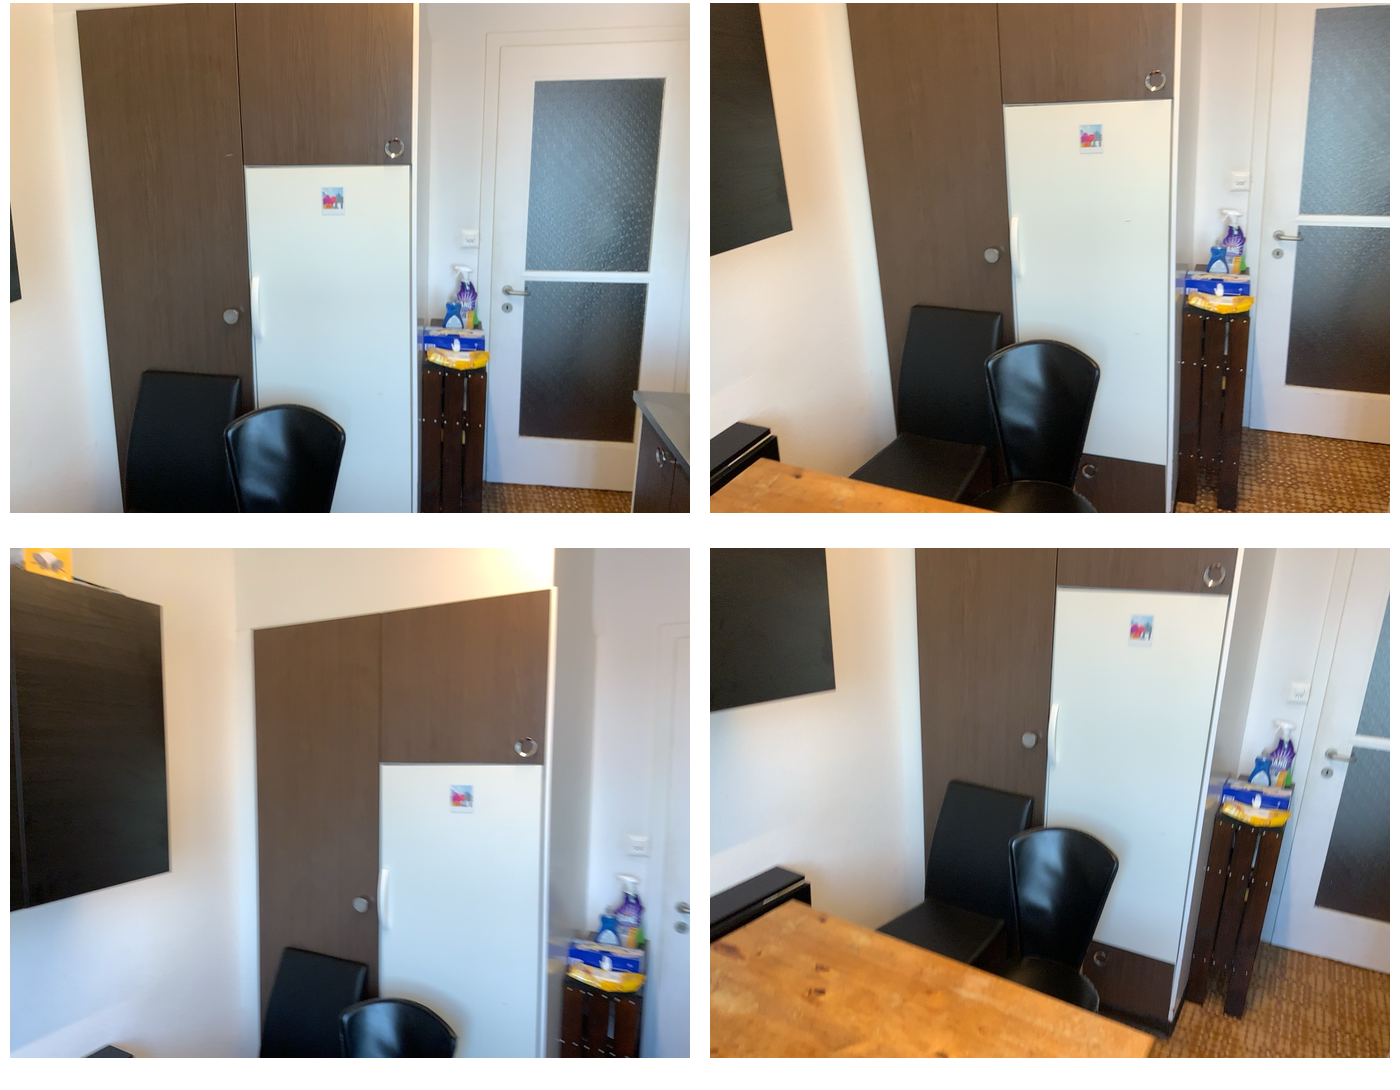Task instruction: Open the fridge.
Answer: {"task_instruction": "Open the fridge.", "nodes": ["handle", "fridge"], "edges": [{"functional_relationship": "openorclose", "object1": "handle", "object2": "fridge", "spatial_relations": ["higher_than", "right_of", "behind", "close"], "is_touching": true}], "action_type": "pull", "function_type": "open_close_control"}